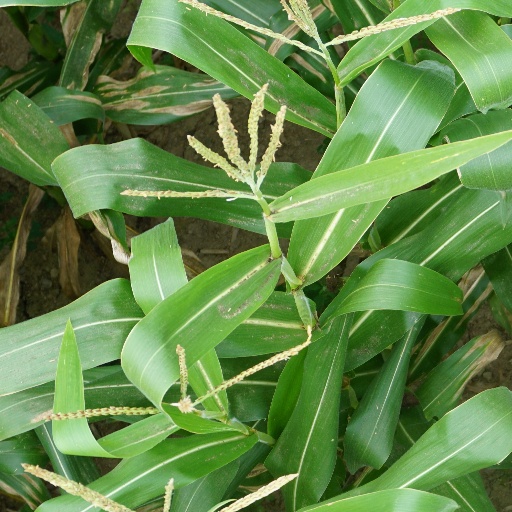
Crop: maize; corn